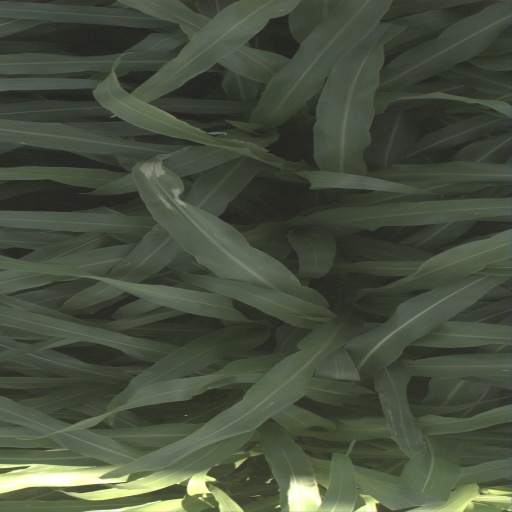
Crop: sorghum